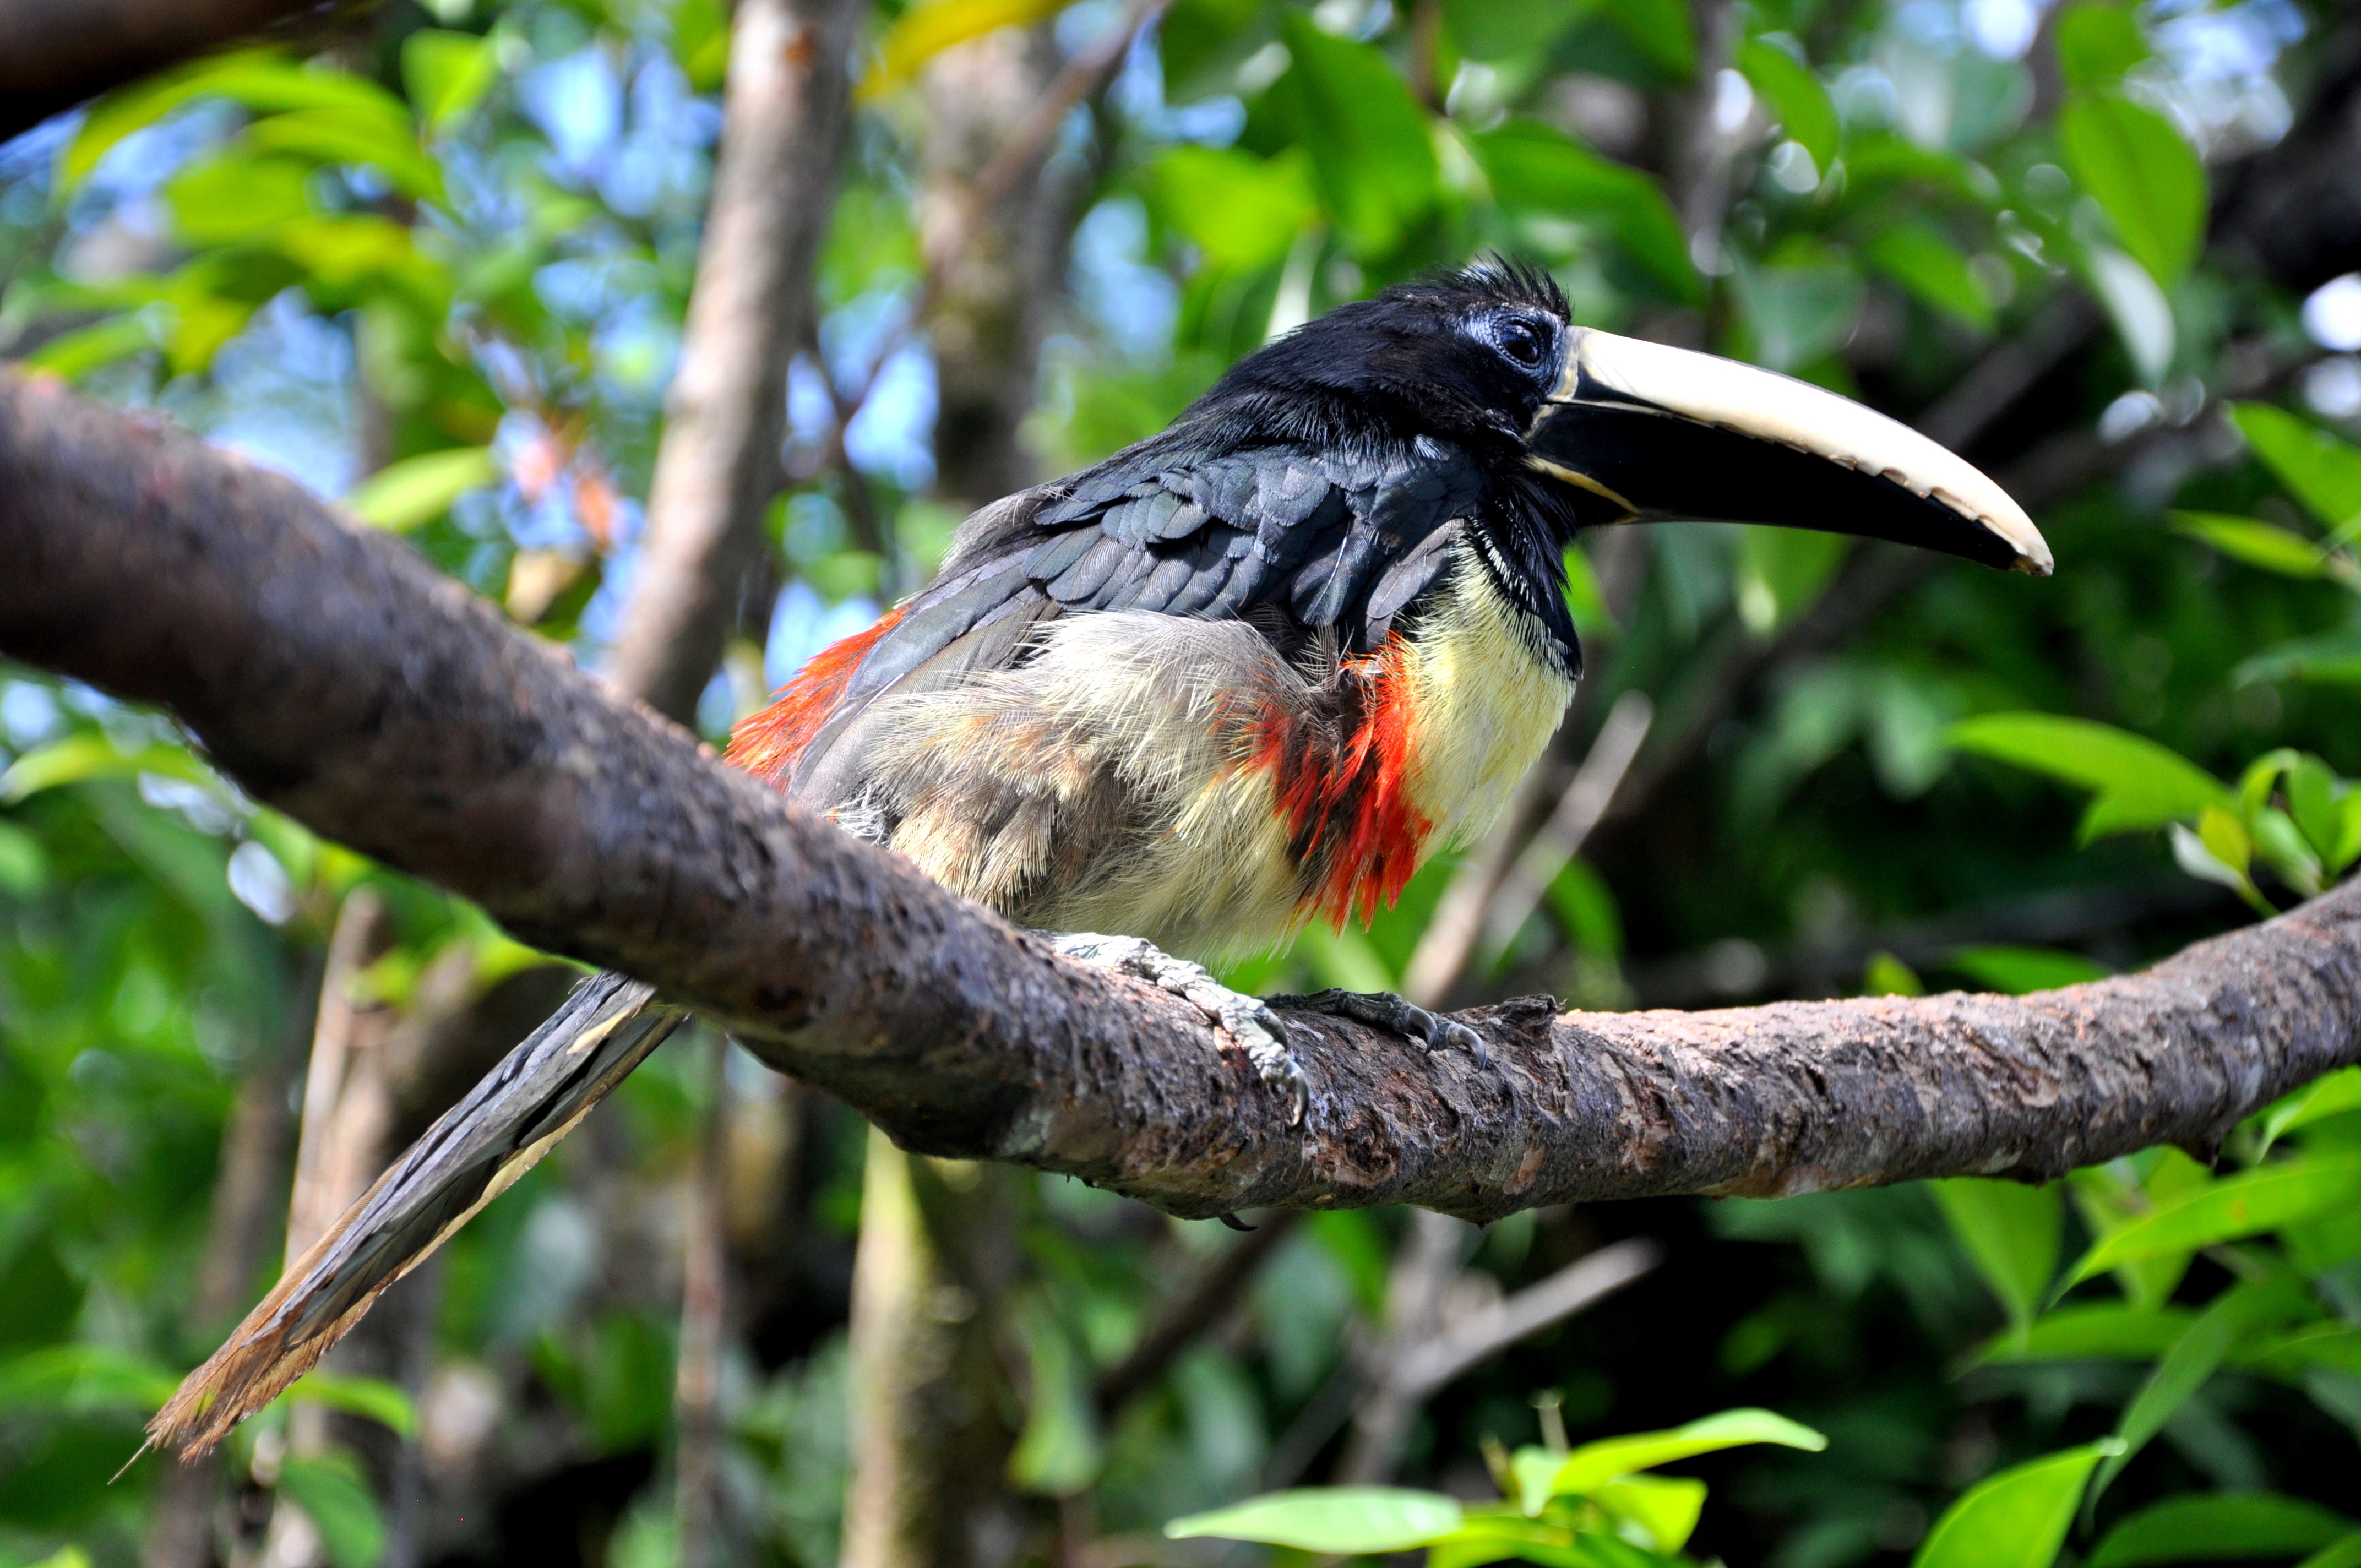
nature, branch, bird, pen, wildlife, jungle, beak, fauna, birds, vertebrate, venezuela, hornbill, toucan, coraciiformes, perching bird, piciformes